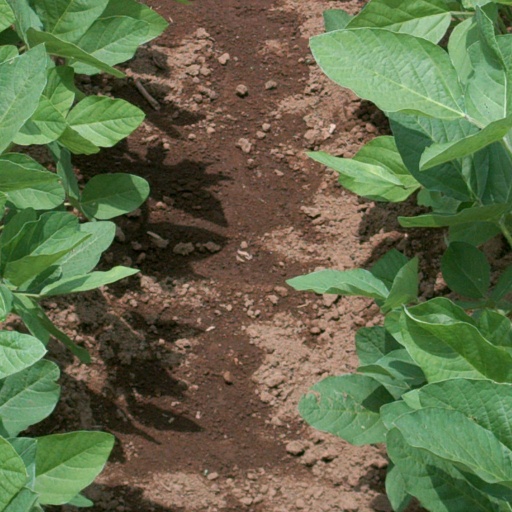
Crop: soybean